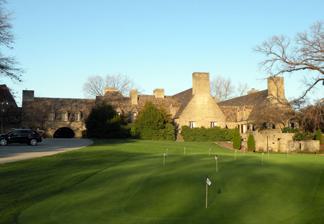
Building: Longue Vue Club and Golf Course
Country: United States of America
Year built: 1920
United States historic place Longue Vue Club and Golf Course U.S. National Register of Historic Places U.S. Historic district Pittsburgh Landmark – PHLF Longue Vue Club and Golf Course in Verona, Pennsylvania Show map of Pittsburgh Show map of Pennsylvania Show map of the United States Location 400 Longue Vue Drive, Verona, Pennsylvania , U.S. Coordinates 40°28′51.92″N 79°51′31.1″W / 40.4810889°N 79.858639°W / 40.4810889; -79.858639 Built Longue Vue Club was founded in 1920. The clubhouse was completed in December 1923, in use by 1924, but not fully finished until 1925. Architect Benno Janssen and William York Cocken (clubhouse architects), Edward A. Wehr (construction), Albert D. Taylor (landscape architect), Robert White (original course designer) with additions made in 1938 by A. W. Tillinghast.  Over the years, Geoffrey Cornish and Ron Forse also contributed to the design of the course. Architectural style Historically cited as English Cotswold or French Norman, neither is correct. The vernacular can only be called "Old World Style" with Benno Janssen's signature monumental chimneys. Website longuevue .org NRHP reference No. 05000414 Significant dates Added to NRHP May 10, 2005 Designated PHLF 1985 Longue Vue Club and Golf Course is a historic golf course and clubhouse in Penn Hills Township, Pennsylvania , a suburb of Pittsburgh . It was founded in the 1920s. It was added to the List of Pittsburgh History and Landmarks Foundation Historic Landmarks in 1985, and the National Register of Historic Places on May 10, 2005. History In 1920, Pittsburgh businessman Edward W. Mudge spoke with a group of his peers about wanting to establish a golf course of their own.  These were men of power and great wealth, and among their ranks were Edward V. Babcock , mayor of Pittsburgh and president of Babcock Lumber Company ; Ernest T. Weir , president of Weirton Steel Company; A.L. Humphrey, president of Westinghouse Air Brake Company ; J. Morrison Hansen, president of Standard Steel Car Company ; as well as 13 other corporate executives who enjoyed the game of golf, which was just beginning to sweep the country. They were also men of action, because one week later they acquired a farm and adjacent lots for $150,000. These 370 acres were dramatically sited atop the highest point in Penn Hills Township and commanded a sweeping panorama of the Allegheny River Valley . The founding fathers named it Longue Vue (French for "long view") Club . Legend has it that when Longue Vue couldn't meet expenses during the depression, the gents rolled dice or cut cards to see who would cover the shortfall that year. Not surprisingly, Longue Vue became known as "The Millionaires Club." In addition to golf, the Longue Vue stables were erected in 1922, and equestrians trotted along six miles of bridle paths. While relatively short-lived, the club’s first recreational activity is memorialized by the riding saddle in Longue Vue’s crest. Course Design Course Architect Robert White The golf course at the Longue Vue Club was designed by a man who is sometimes forgotten, yet greatly recognized as being one of the forefathers of golf in America. Robert White , whom the Club still honors through a yearly golf event, was commissioned to build the golf course by Longue Vue’s Board of Governors in April 1922. Robert White was born in 1874 in St. Andrews , Scotland and immigrated to the United States in 1894. White began laying out courses from the time he arrived in the United States . In these years, it would typically only take him only one morning to walk the land and decide on nine tee and green locations. In 1902, Robert White helped found the Illinois Professional Golf Association and was appointed their president. This society was only the second of its kind in the world, due to the fact that the British PGA was only founded in 1901. When the United States PGA was founded in 1916, White was elected its first president due to his close relationship to nearly a third of the pros in the United States , and he held the position until 1920. White was the first to use agronomic methods to maintain grass, which was essential to the success of the golf in the United States due to the drastic differences in terrain and weather patterns cross-country. A true pioneer, Robert White was the first to build a putting green on the White House lawn , one of the first designers and manufacturers of golf clubs in America , designer and builder of over 100 golf courses, and responsible for bringing golf to the Grand Strand in Myrtle Beach , South Carolina . A.W. Tillinghast Prolific golf architect Albert Warren Tillinghast renovated the course in 1935, making several recommendations to improve on the original layout. Tillinghast's contributions left a lasting mark, and truly made Longue Vue’s course what it is today. He is often remembered as the first designer who consciously set out to create golf holes that were visually attractive, helping to transform golf course architecture from its roots in nature to a greater art form. Tillinghast drew on the principles of landscape design , engineering and art to transform a property into a spectacular playing field. During the torpor of the Great Depression , Tillinghast offered to help clubs such as Longue Vue economize on their maintenance. His suggestions can be noted in a letter that was sent by him to the PGA President on October 18, 1935. The following excerpt is from that letter: “As directed by your telegram, I left here on the afternoon of the 15th by train, arriving at New Haven the next morning. On the morning of the 15th, at the request of P.G.A member Will McKay, I inspected the course at Longue Vue (note corrected spelling of previous report) Club at Pittsburgh. I was accompanied by McKay, J.H. Baily (Chairman of the Green Committee) and W.H. Key (Greenskeeper). Their chief problem has been the first hole with a blind drive to a side hill fairway. I gave them full instructions for a rather extensive grading operation, which they requested. Their next problem centered about the 10th and 11th holes, where a stiff climb to the former was most objectionable. I corrected this with a new site for the 9th green (a better one than originally) a new green for the shortened tenth and a new teeing ground for a shortened eleventh. In this manner the hill climb is eliminated completely.” Clubhouse Architects Benno Janssen The founders commissioned renowned architect Benno Janssen to design a clubhouse with the old world charm of an English Country estate. Janssen’s trademark style is evident throughout the clubhouse with his use of multiple high-pitched gables, slate roof , large groupings of rectangular windows, unusually wide chimneys, and intricately carved stone detail. He designed Longue Vue to have a 1:1 ratio of indoor to outdoor space by providing spacious terraces around the circumference of the building. Janssen’s work can be found throughout the Pittsburgh area , both commercially and residentially. His work includes the William Penn Hotel , the Mellon Institute , the Pittsburgh Athletic Association , and Rolling Rock Club . Janssen is also renowned for more than three dozen homes in the Pittsburgh area , including La Tourelle and the Ingersoll House, both in Fox Chapel . Benno Janssen was born in 1874 in St. Louis , Missouri . He studied architecture at the University of Kansas , the Massachusetts Institute of Technology , and the Ecole des Beaux Arts in Paris , France . Settling in Pittsburgh in 1905, he eventually partnered with William York Cockren, the firm that was commissioned to prepare the plans for Longue Vue’s clubhouse. The building became in use in 1924. Janssen’s design was primarily based upon the English Norman vernacular. Architectural historian James D. Van Trump notes Janssen’s “easy and clever handling of the picturesque, vernacular forms of the English Country house school of the early 20th century. Here we have the manner of the Surrey houses of Lutyens gracefully adapted to the requirements of the 20th century America. This adaptation is most apparent in the graceful arched automobile portals.” The Longue Vue Club has honored Benno Janssen through the naming of its informal dining room, “The Janssen Room.” Longue Vue’s Clubhouse was designated as a National Historic District in 2006. The Inaugural Round The first official round of golf was played at Longue Vue in May 1923. Although very little information is known regarding the teams, scores, or winners, the players were a very interesting bunch. The first of these players was Glenna Collett Vare . Mrs. Vare was a six time U.S. Women’s Amateur Champion between 1922 and 1935. She was known for her strength and even had drives measured to be over 300 yards long. She is also known for the role she played in originating the Curtis Cup , a professional women’s golf tournament where the United States plays against Great Britain and Ireland, as well as for her participation as a player-captain for several years. Ms. Edith Cummings was also a player in the club’s inaugural round. She was the first female athlete to appear on the cover of TIME Magazine , and was featured on the issue of August 25, 1924. She was given this honor less than one year after winning the 1923 U.S. Women’s Amateur Championships . A fascinating fact about Edith Cummings is that the character Jordan , in F. Scott Fitzgerald’s The Great Gatsby , was based solely off of her. The third player in the match was Mr. “Jock” Hutchinson . In his golf career, Mr. Hutchinson was won two major events, the 1920 PGA Championship and the 1921 Open Championship at St. Andrew’s . Coincidentally, he was born in St. Andrews , Scotland , but he left home and became a U.S. citizen . This made him the first U.S.-based player to win an event of this magnitude. Mr. Hutchinson also won the inaugural PGA Seniors’ Championship in 1937 at Augusta National Golf Club and won the event a second time in 1947. The fourth and final player to play in the inaugural round at Longue Vue was Mr. Joseph Kirkwood . Mr. Kirkwood was a professional player and one of the most prominent trick shot golfers of the time. References